Tattoo (2002 film)

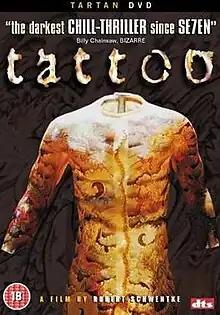
DVD cover

Tattoo is a 2002 German thriller film written and directed by Robert Schwentke.